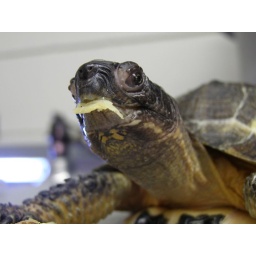
Wood turtle eating cheese in the Tamplin lab at UNI.